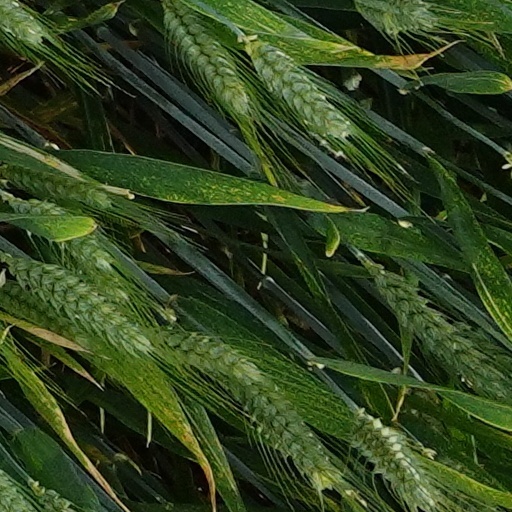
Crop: wheat